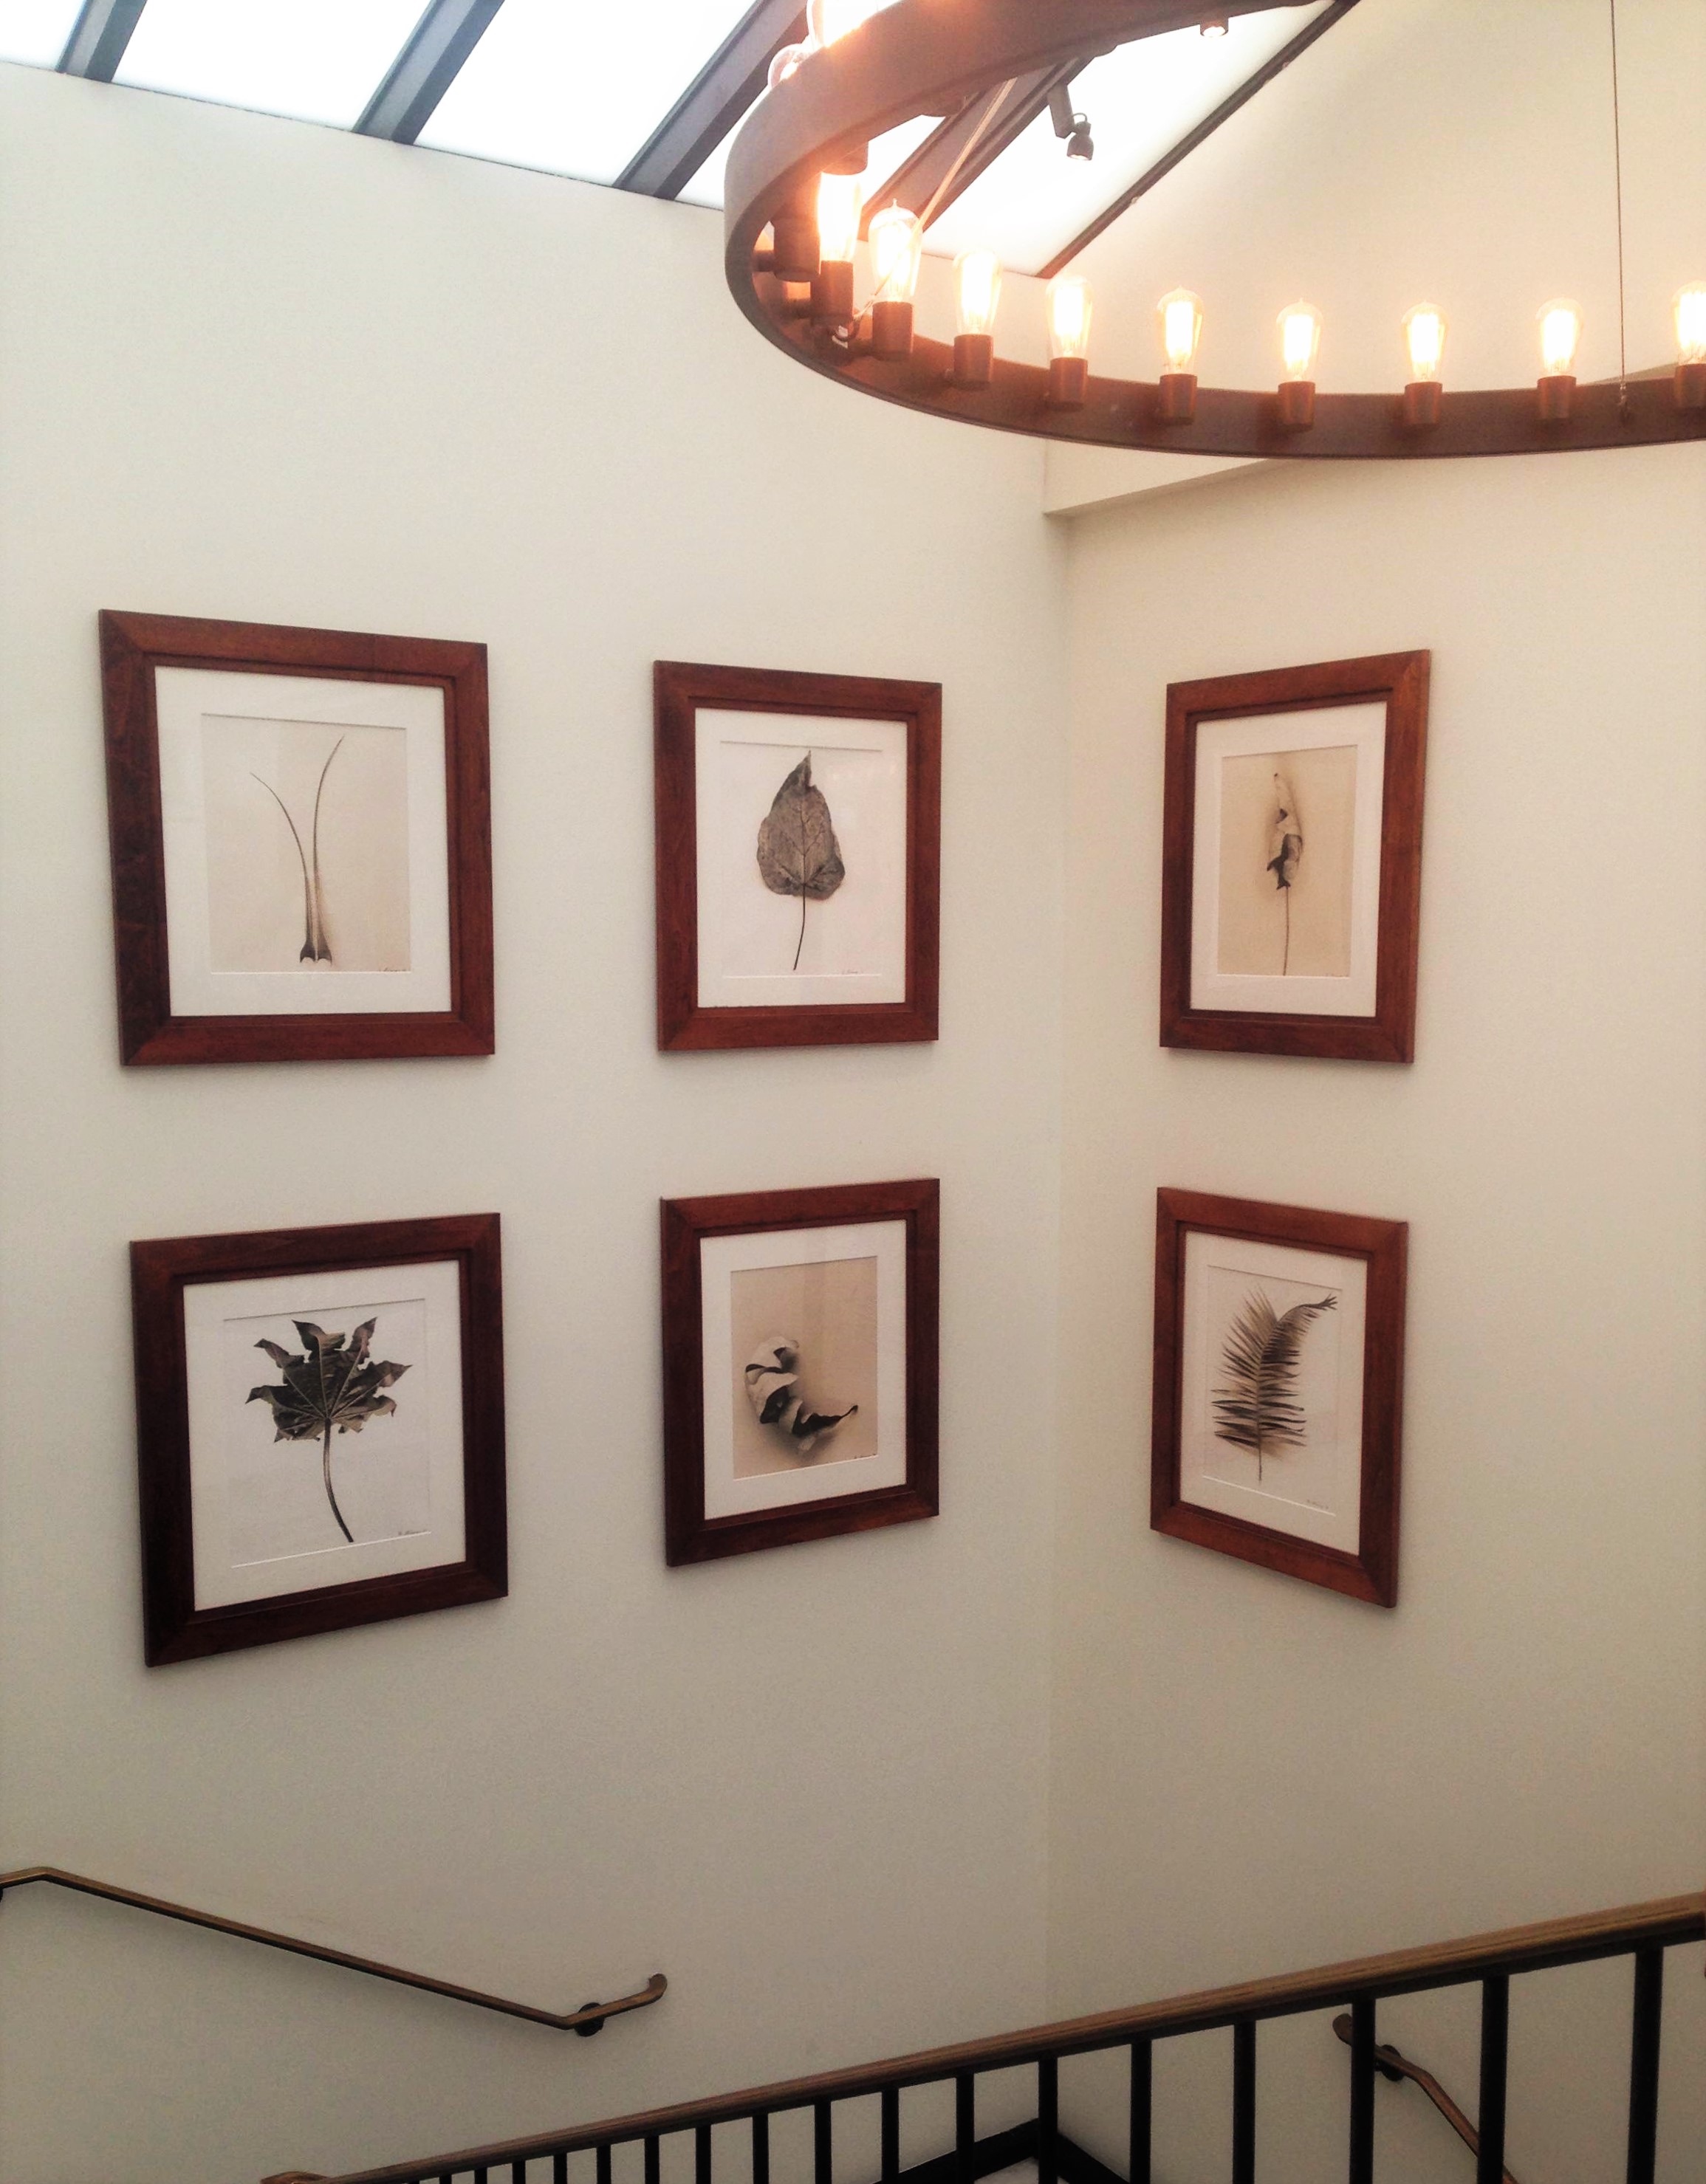
wall, interior design, art, design, picture frame, exhibition, shape, modern art, art gallery, art exhibition